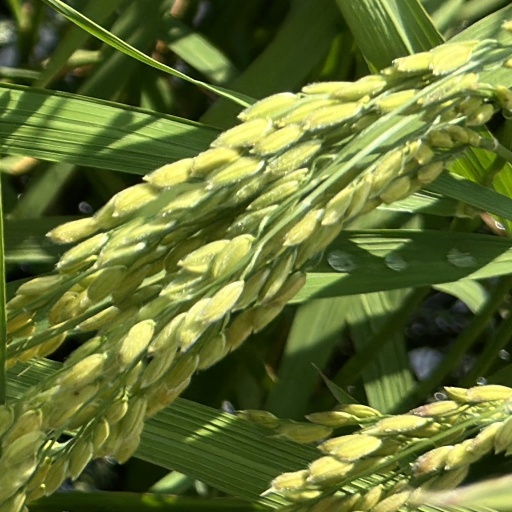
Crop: rice